Yelü Chucai

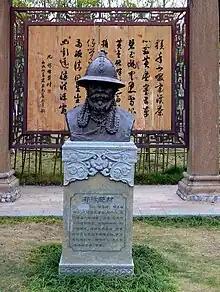
Statue of Yelü Chucai at the Wuyi Mountains Tea Theme Park

Yelü Chucai ("Longbeard", written in Chinese characters as "", July 24, 1190 – June 20, 1244), courtesy name Jinqing, was a Khitan statesman from the imperial clan of the Liao dynasty, who became a vigorous adviser and administrator of the early Mongol Empire in the Confucian tradition. He was the first of Genghis Khan's retainers to formulate policy during the Mongol invasions and conquests. He also introduced many administrative reforms in North China during the reign of Genghis Khan and his son and successor Ögedei.